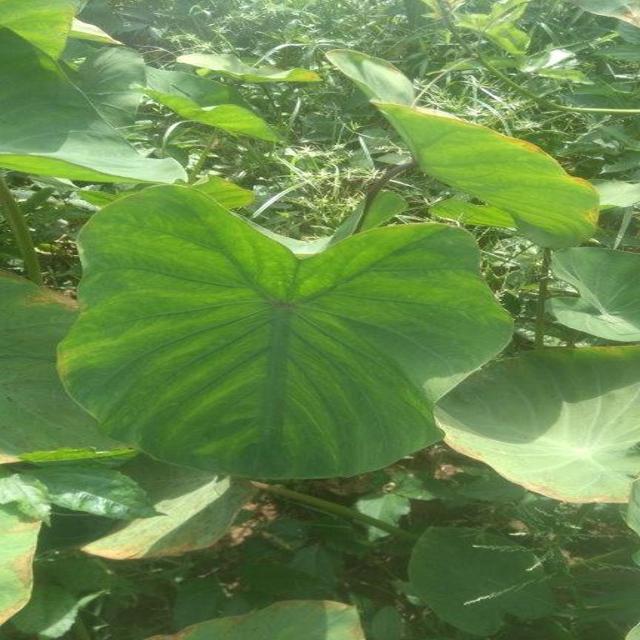
Label: Healthy